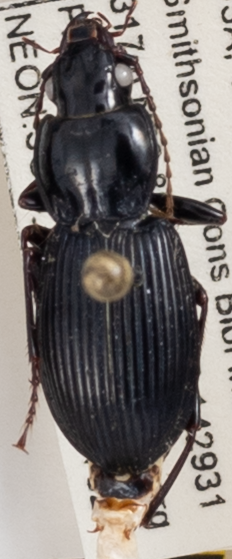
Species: Pterostichus stygicus
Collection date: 2020-07-02
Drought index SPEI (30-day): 0.1
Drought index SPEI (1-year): -0.51
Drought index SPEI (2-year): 1.77